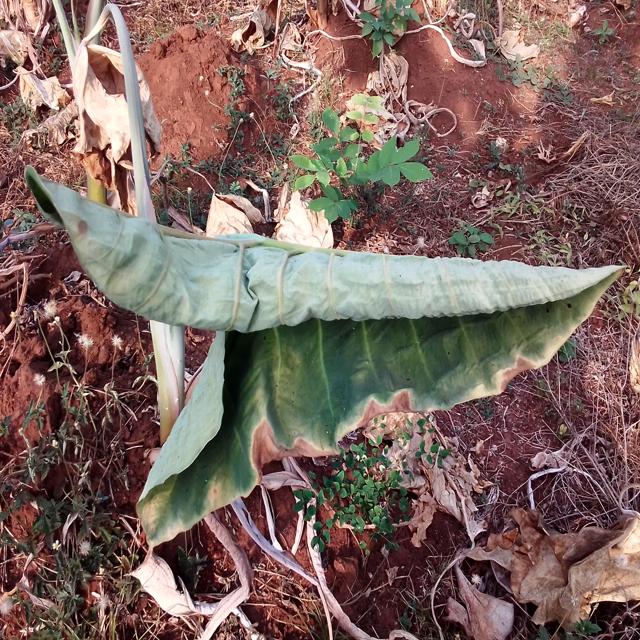
Label: Early_Blight